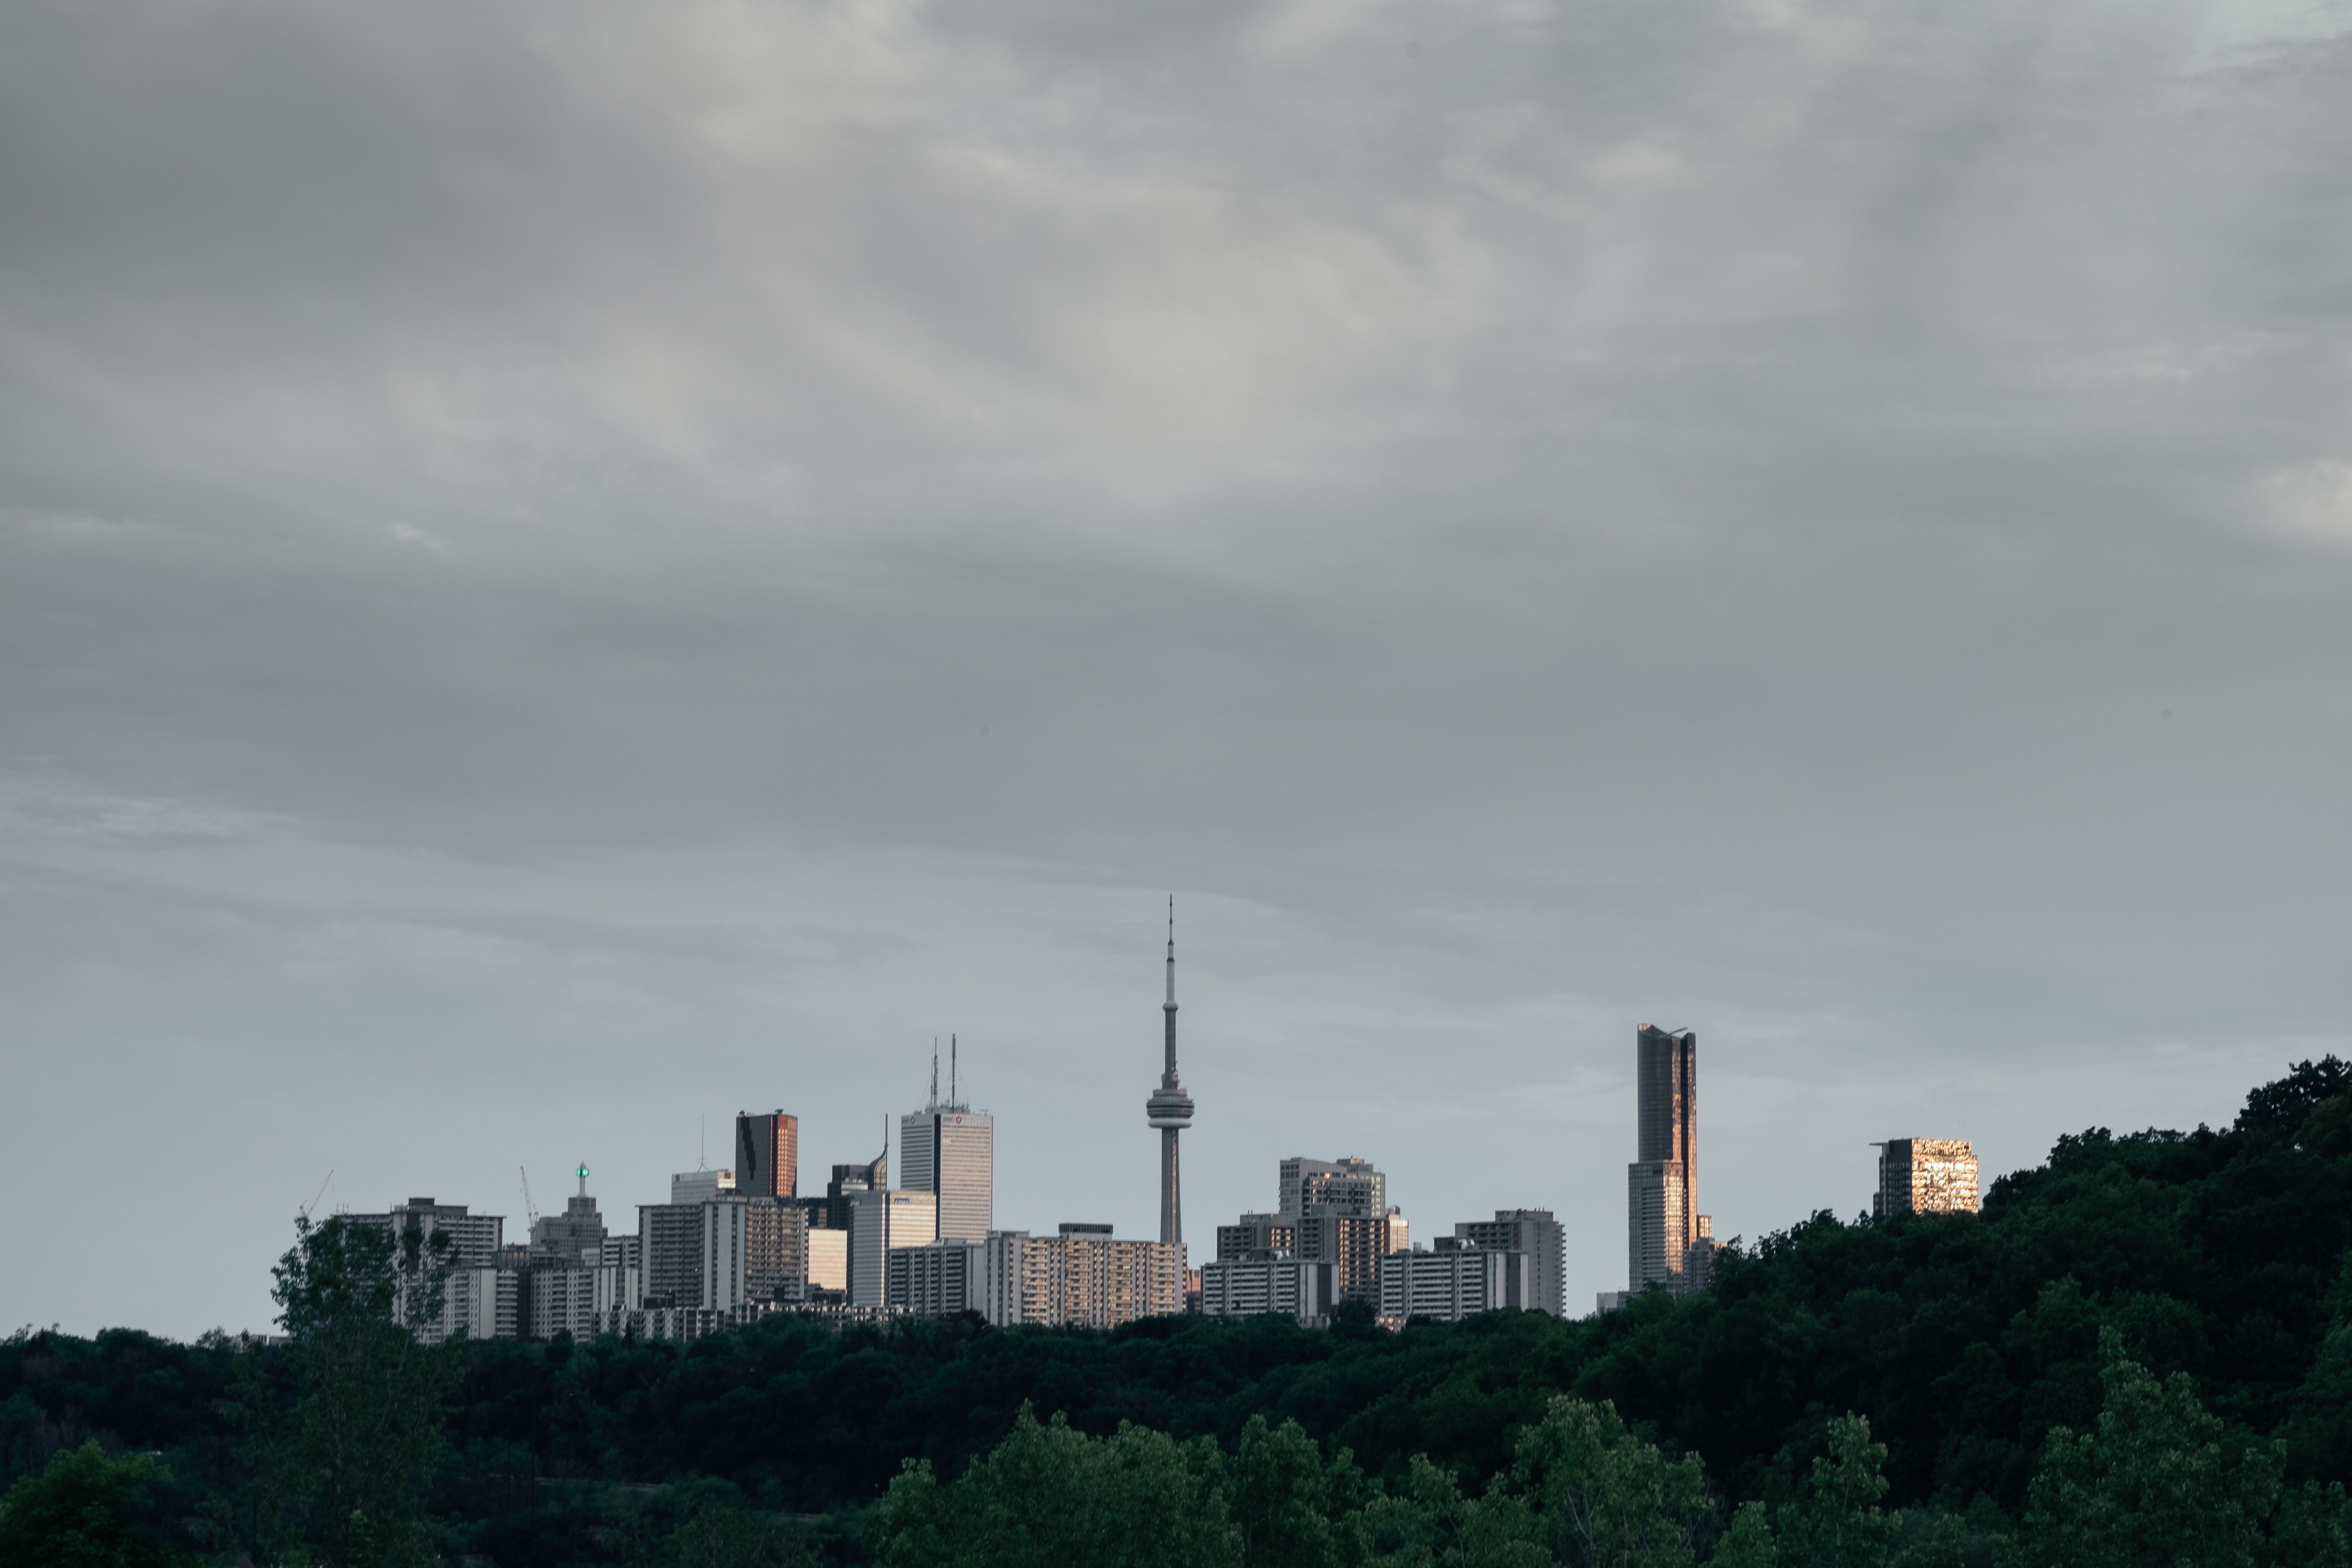
forest, horizon, cloud, architecture, sky, skyline, morning, building, city, skyscraper, cityscape, panorama, downtown, dusk, evening, tower block, urban area, residential area, atmospheric phenomenon, human settlement, atmosphere of earth